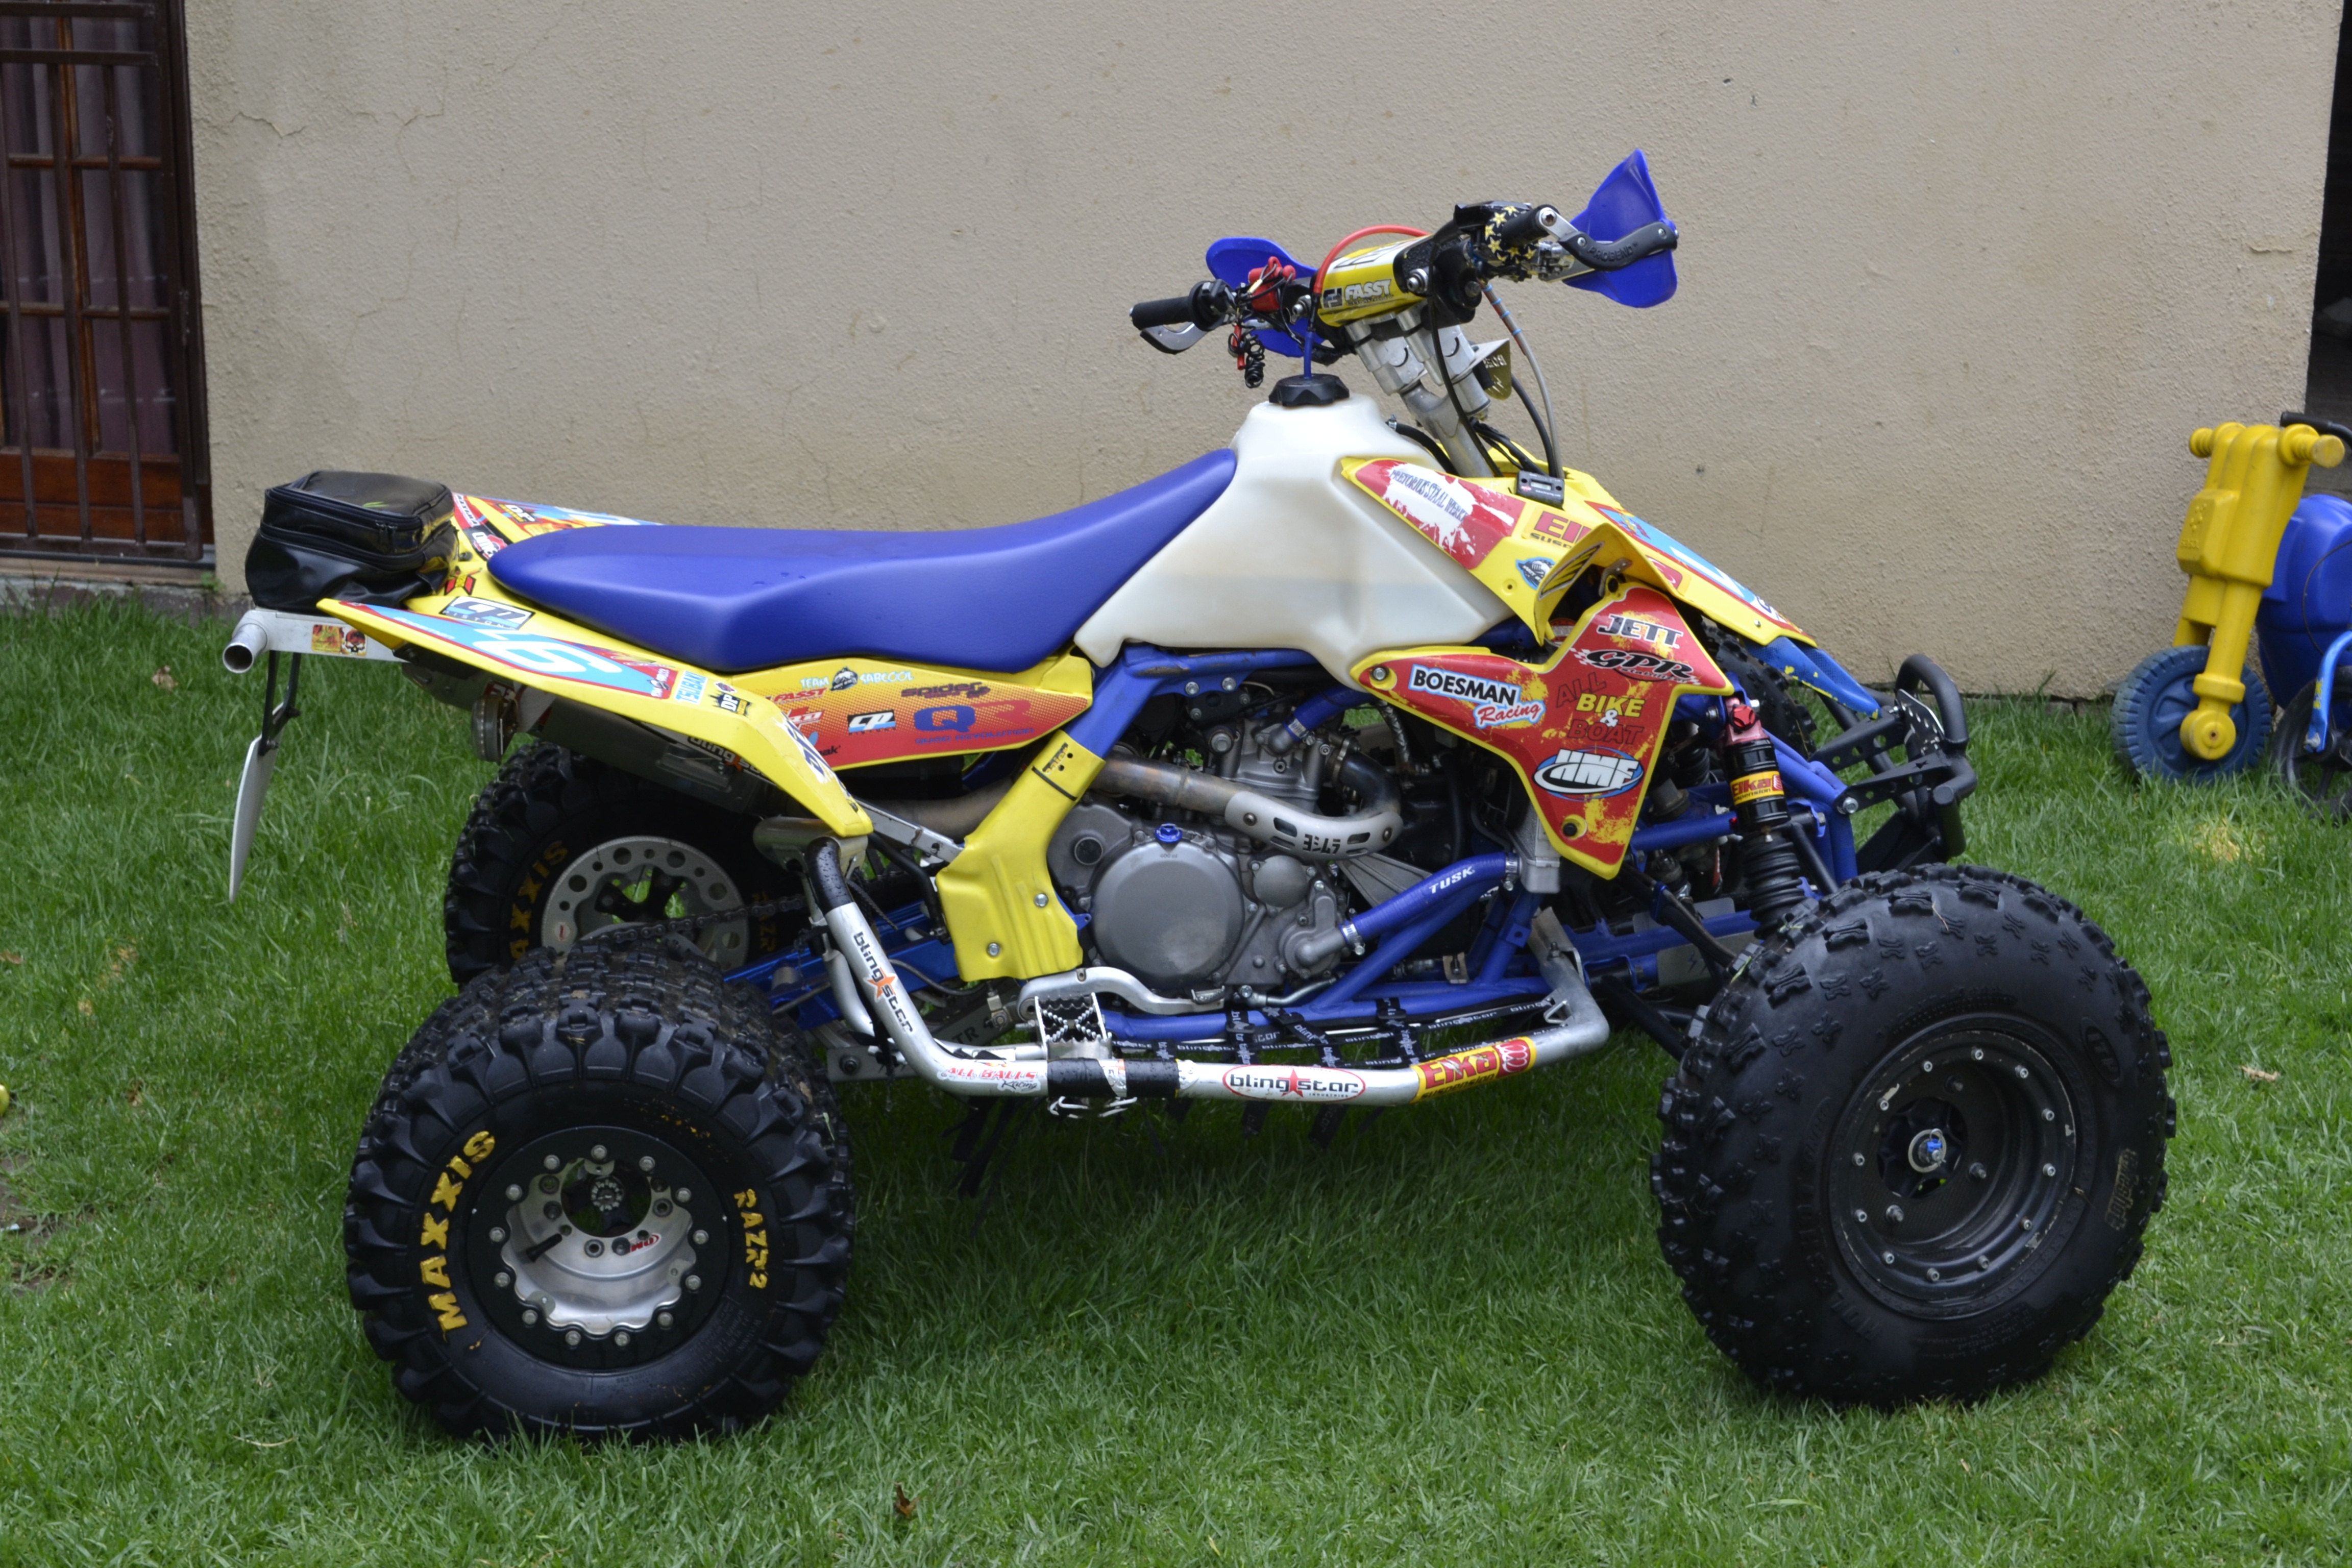
sport, car, wheel, adventure, bike, transportation, vehicle, ride, extreme, speed, terrain, riding, race, sports, racing, quad, motorsport, atv, all terrain vehicle, automobile make, off roading